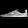
Label: Sneaker